Fatality (character)

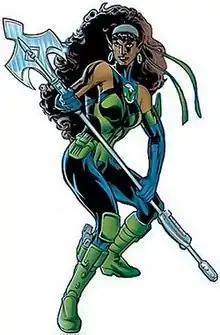
Fatality as depicted in "Green Lantern Secret Files and Origins" #1 (July 1998). Art by Darryl Banks and Romeo Tanghal.

Fatality (Yrra Cynril) is a supervillain in the DC Comics universe. She was created by Ron Marz and first appeared in "Green Lantern" (vol. 3) #83 in February 1997.